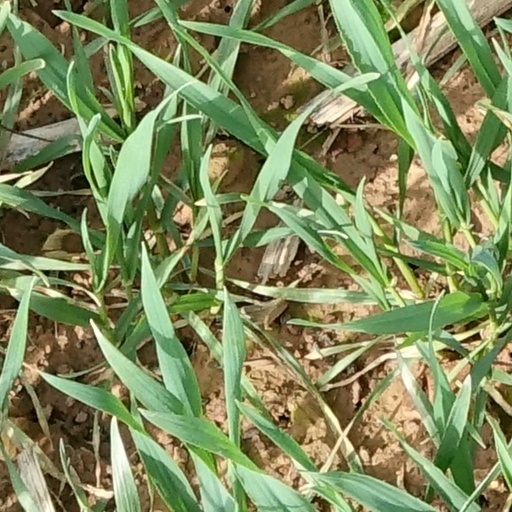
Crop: wheat